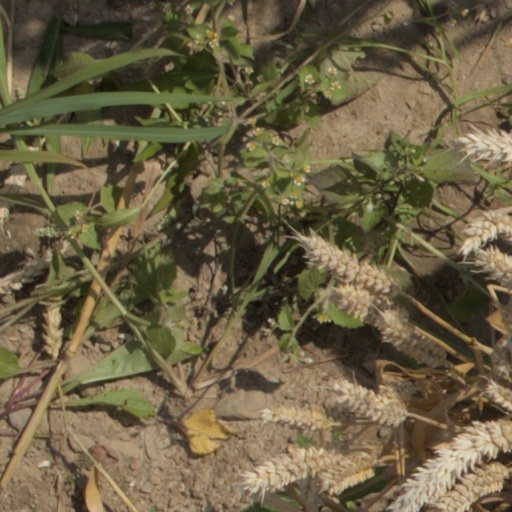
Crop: wheat